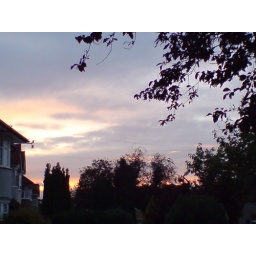
Evening sky from down the road in Lee